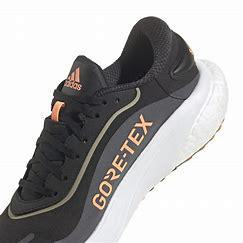
Brand: Adidas
Model: Supernova Lauf